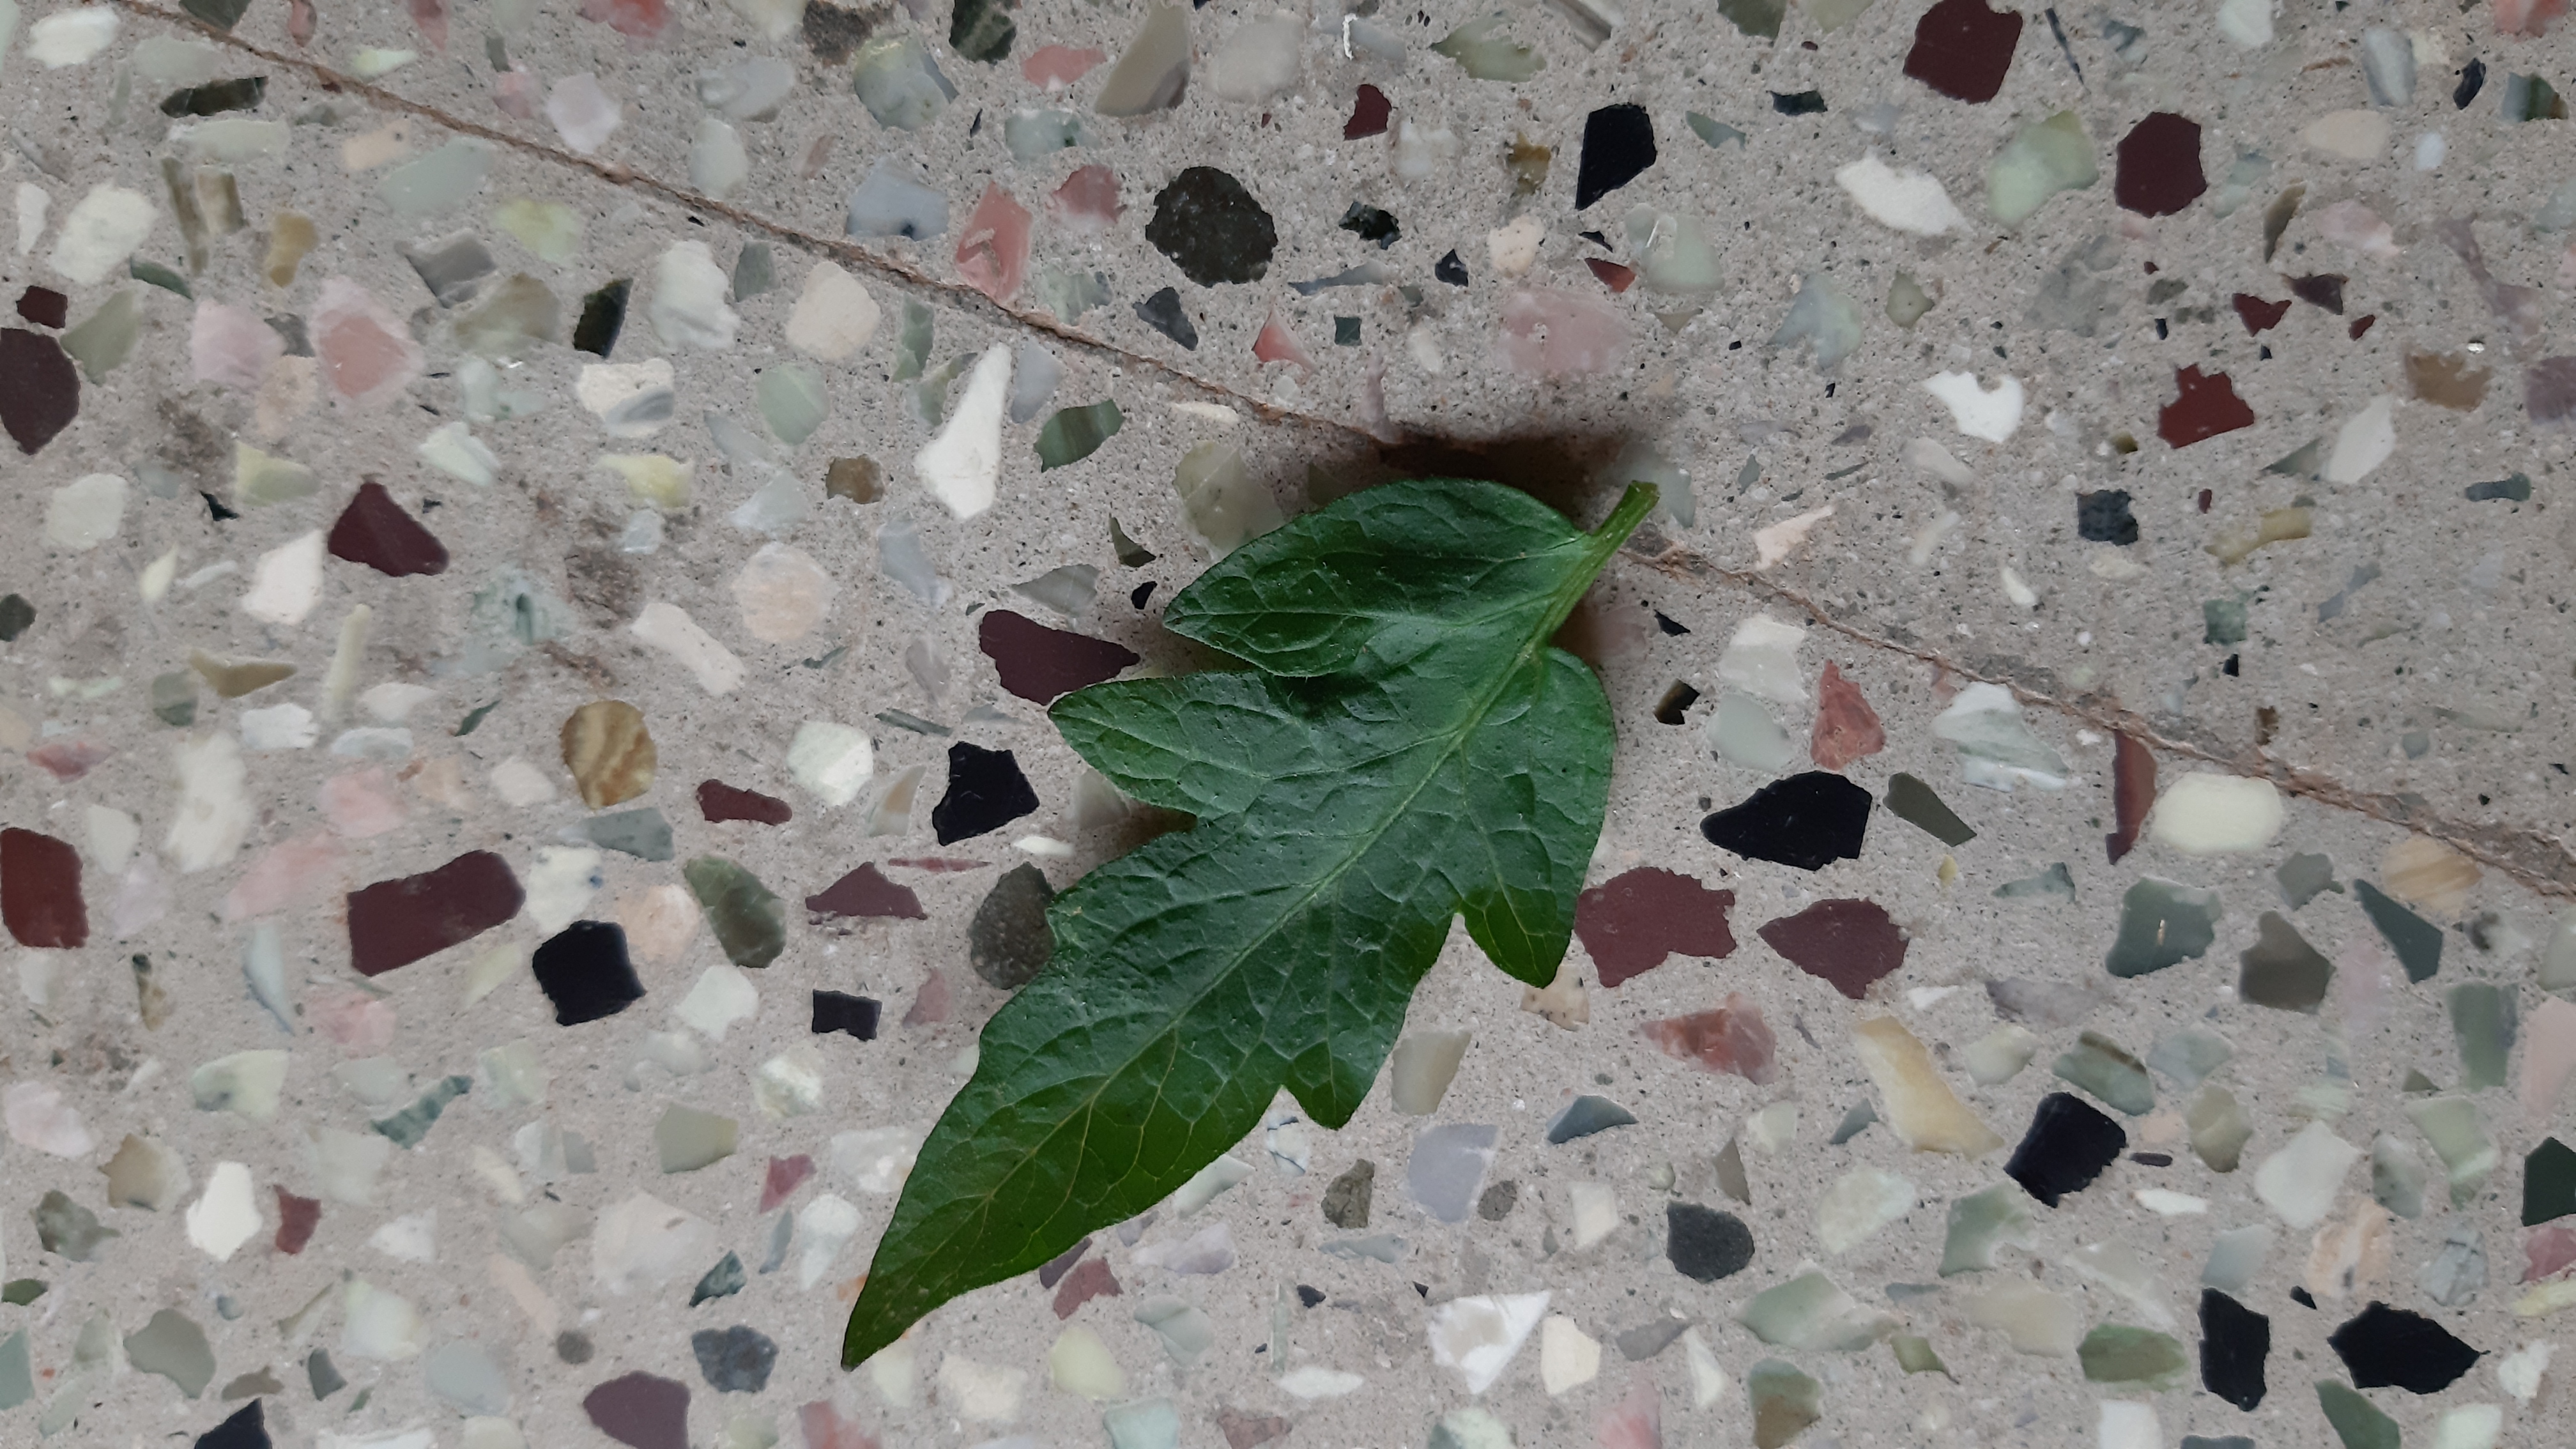
Plant: Tomato